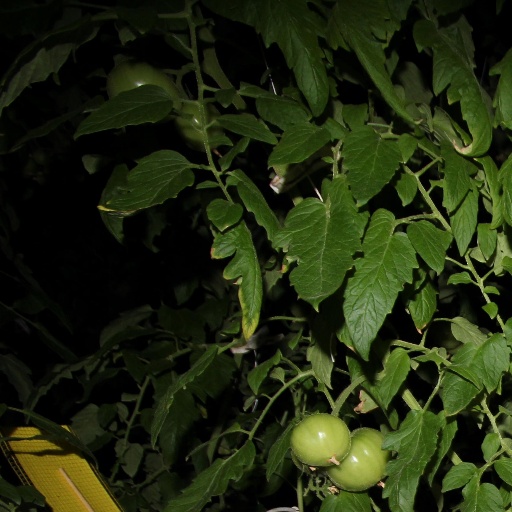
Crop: tomato